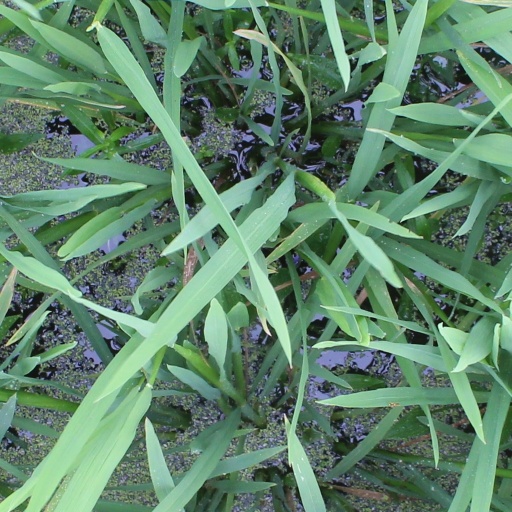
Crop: rice